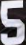
Number: 5